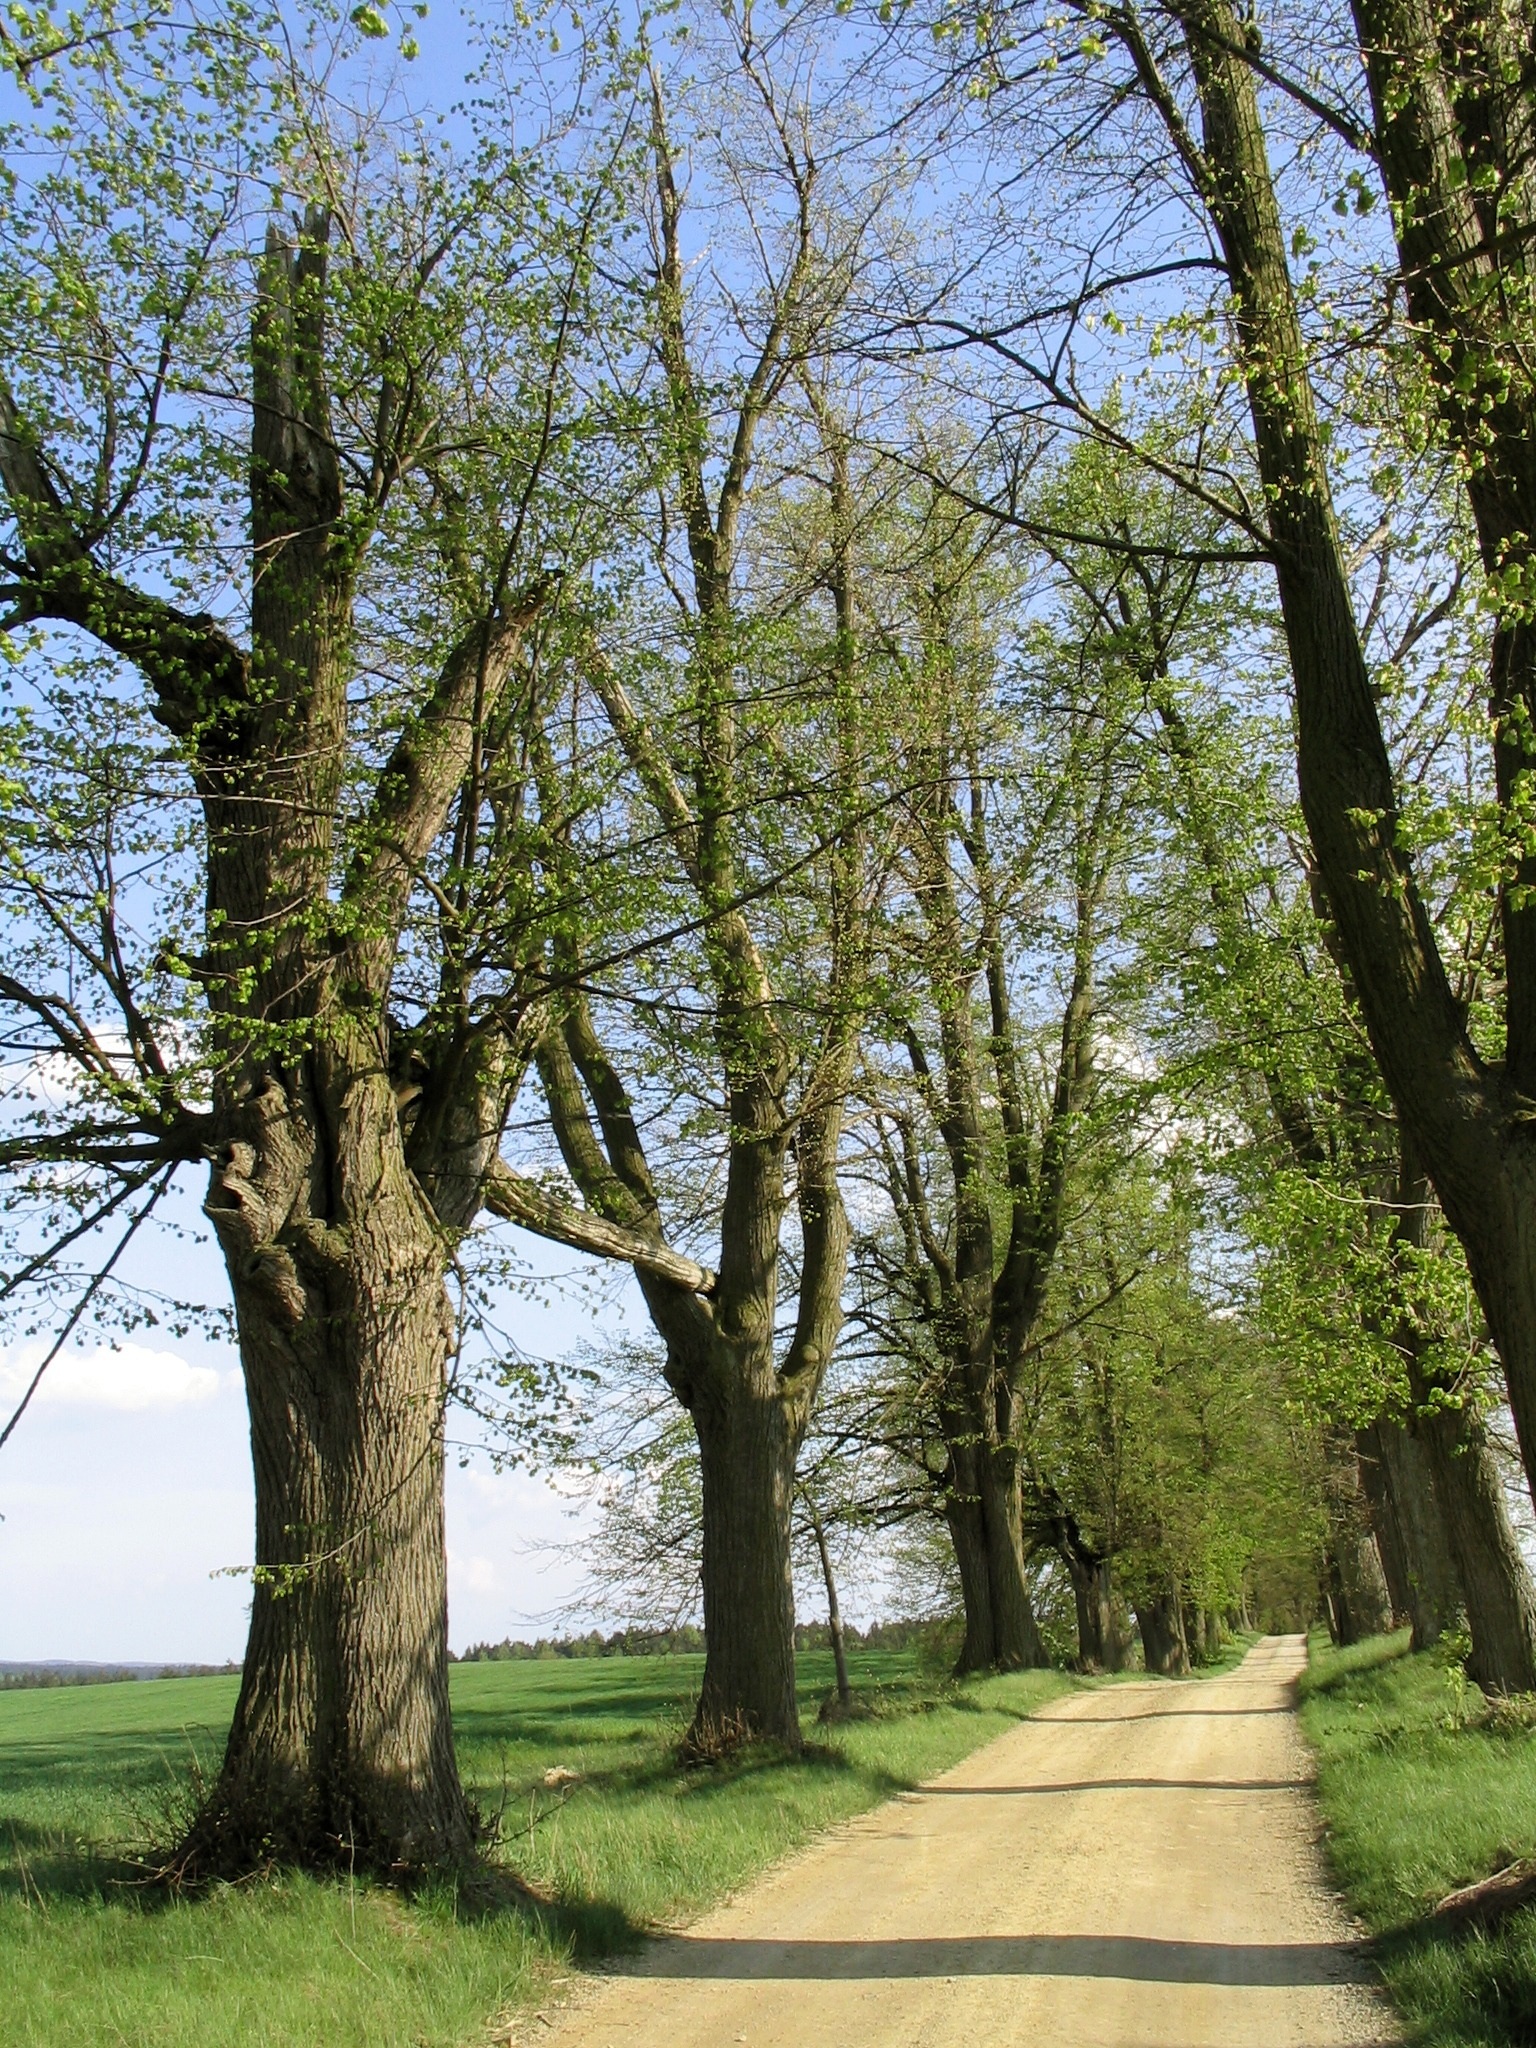
tree, nature, branch, plant, leaf, flower, spring, green, park, botany, garden, trees, avenue, deciduous, grove, woodland, away, czech republic, south bohemia, flowering plant, woody plant, land plant